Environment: real
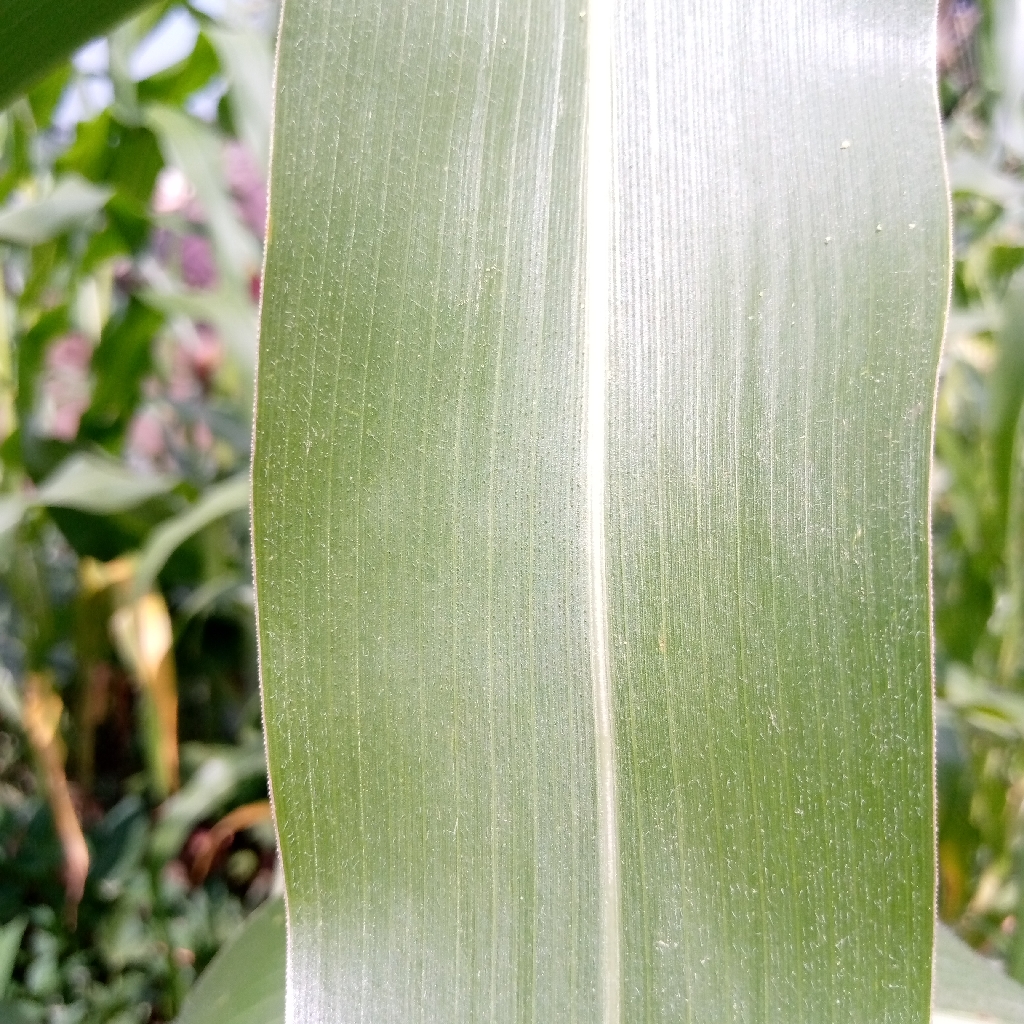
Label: healthy